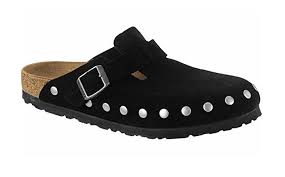
Label: Clog